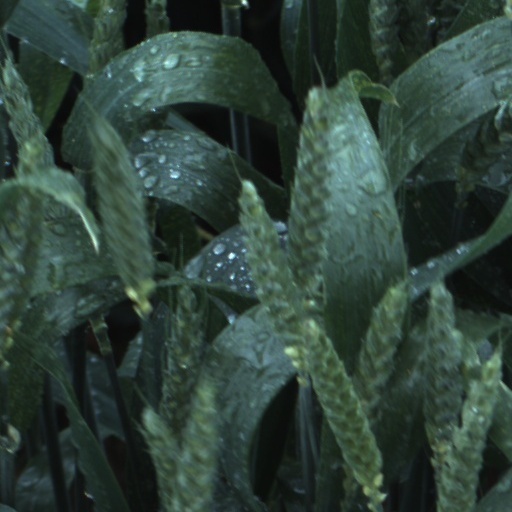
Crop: wheat